Randy Bush

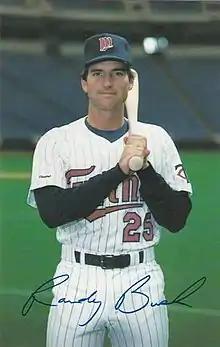
Bush in 1987

:"This is the baseball player. For the computer scientist see Randy Bush (scientist)"